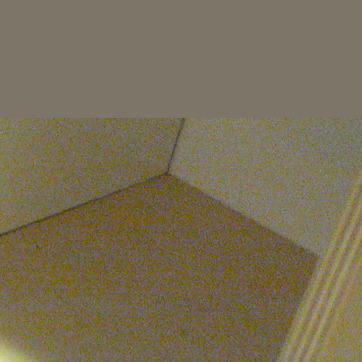
Material: painted